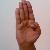
The image shows a hand gesture representing the letter 'B' in Indian Sign Language.